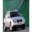
Label: automobile